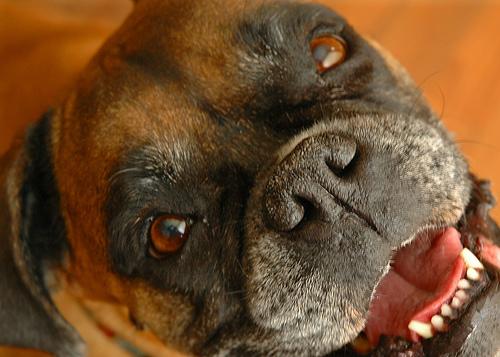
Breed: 225-n000082-boxer